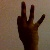
The image shows a hand gesture representing the number 9 in Indian Sign Language.